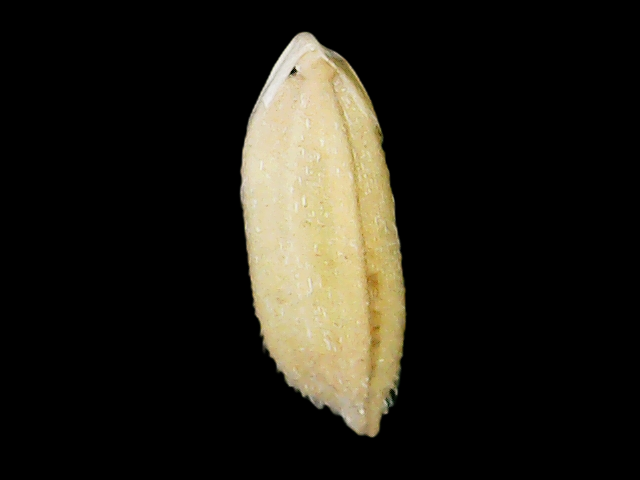
Rice variety: Bd33